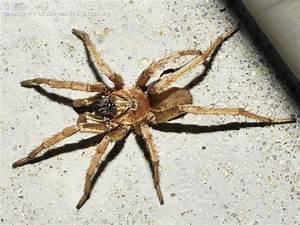
spider